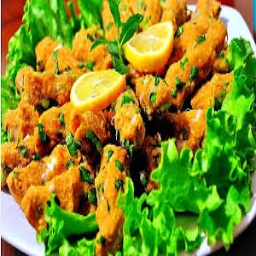
Label: lentil_balls